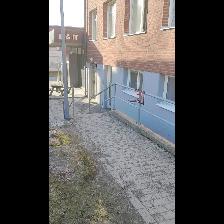
Label: NonHuman